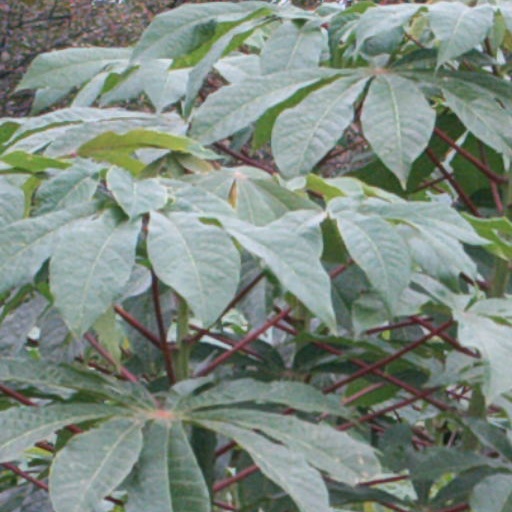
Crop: cassava